Ananya Panday

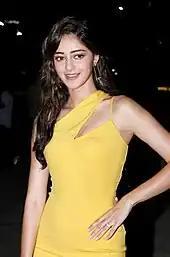
Panday promoting "Pati Patni Aur Woh" in 2019

Panday made her acting debut in 2019 with the teen film "Student of the Year 2", co-starring Tiger Shroff and Tara Sutaria, which was produced by Karan Johar's studio Dharma Productions. Writing for Scroll.in, Nandini Ramnath felt that Panday showed potential in an unremarkable film. The film did not perform well at the box-office. Panday next starred in "Pati Patni Aur Woh" (2019), a remake of the 1978 film of the same name, alongside Kartik Aaryan and Bhumi Pednekar. She played a secretary who indulges in an affair with a married man, which was portrayed by Ranjeeta Kaur in the original. "India Today" mentioned that Panday is "bland and boring with no spice." With a worldwide gross of , it emerged as a commercial success. Panday won the Filmfare Award for Best Female Debut for her performance in both "Student of the Year 2" and "Pati Patni Aur Woh".